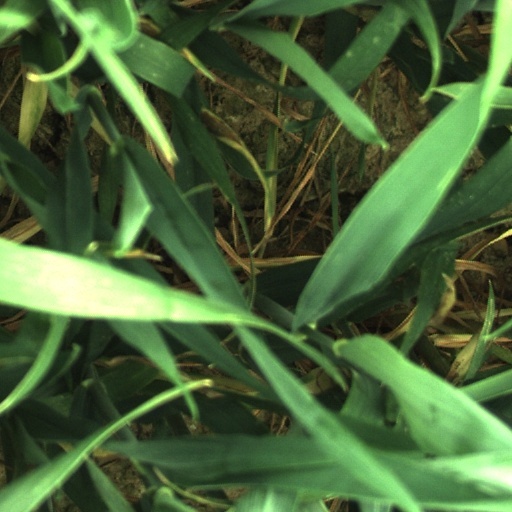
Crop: wheat